TL-Ultralight Stream

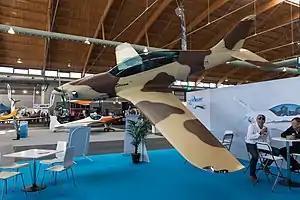
TL-Ultralight Stream at AERO Friedrichshafen 2018

The TL-Ultralight Stream is a Czech ultralight aircraft, designed and produced by TL-Ultralight of Hradec Králové, introduced at the AERO Friedrichshafen show in 2013.